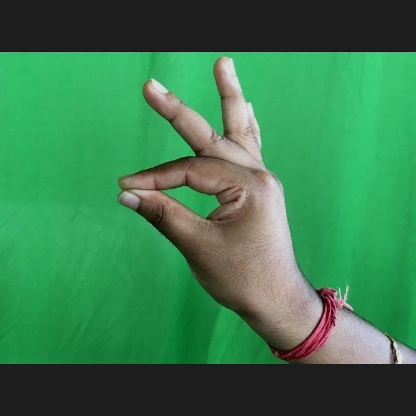
Mudra: Hamsasyam